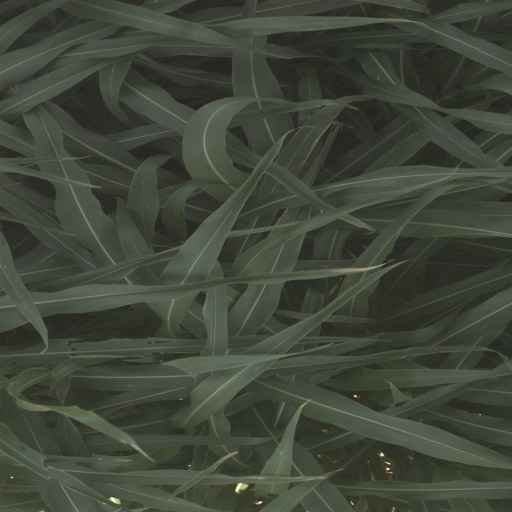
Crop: sorghum